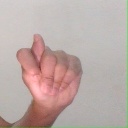
अक्षर: ट